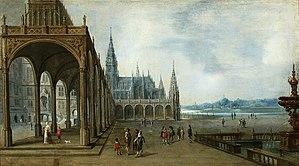
Hendrick Aerts, probablement né à Malines, en Flandres entre 1565 et 1575, était un peintre flamand qui peignait principalement des peintures architecturales.